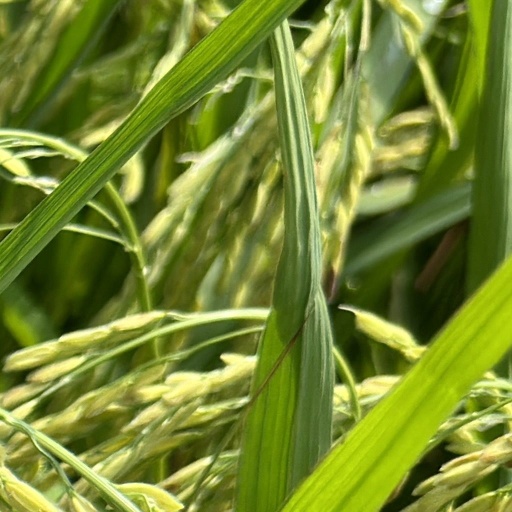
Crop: rice